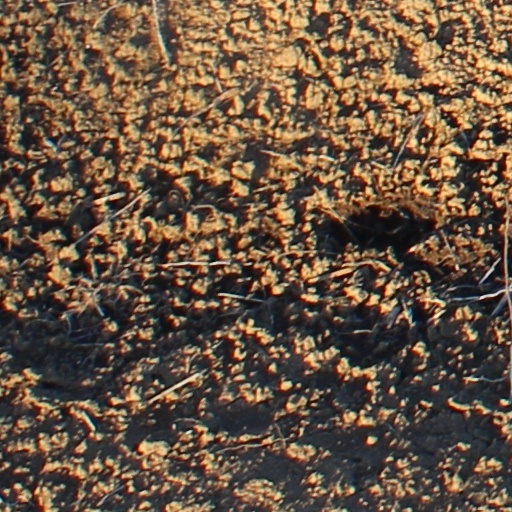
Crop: wheat